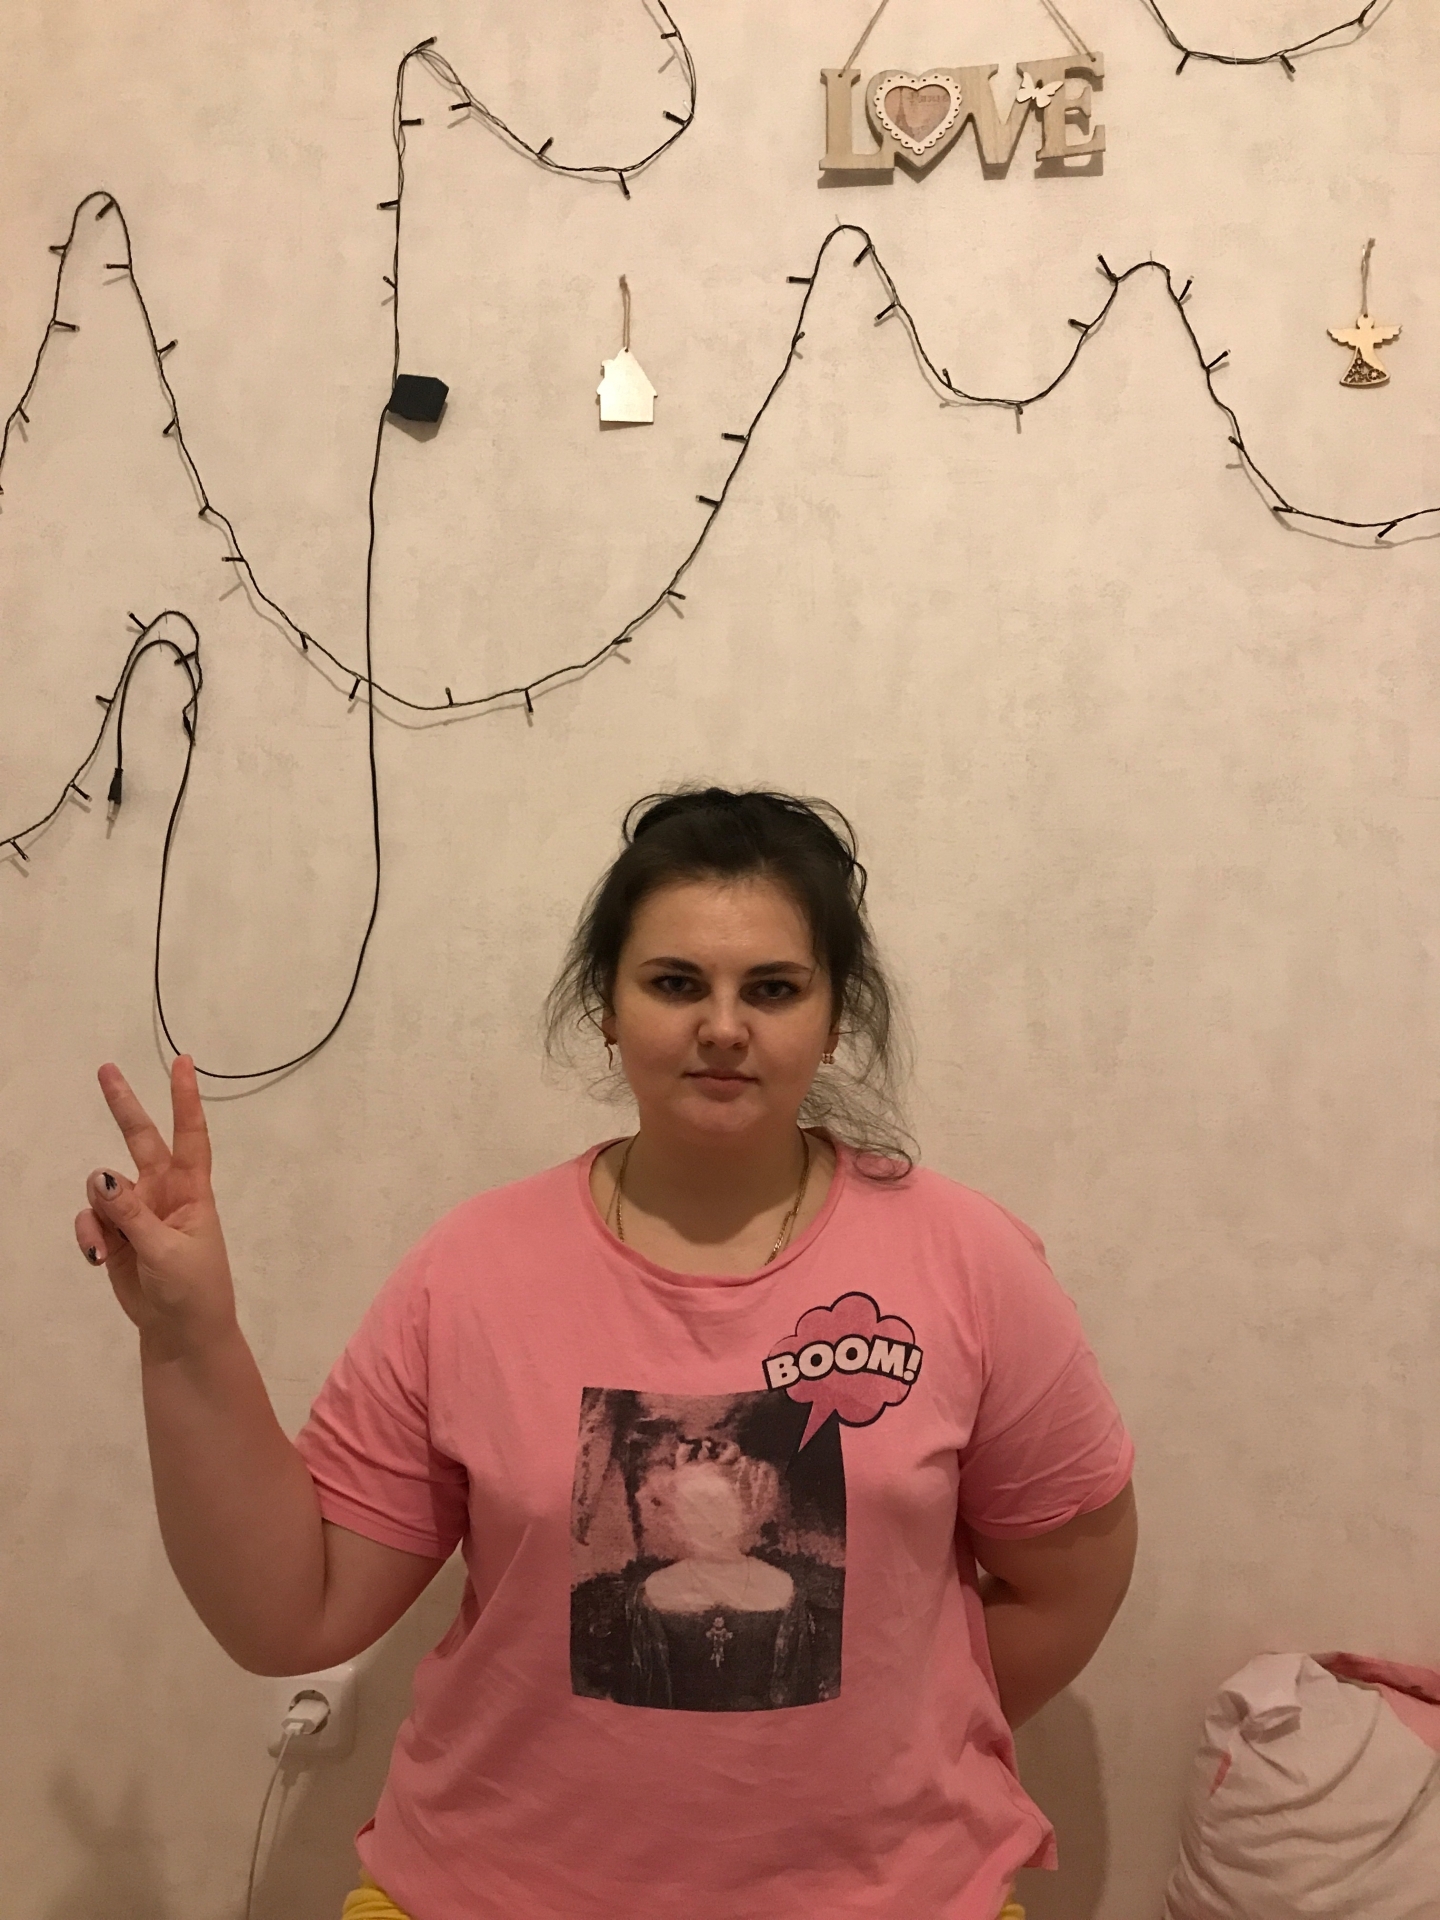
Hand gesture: peace